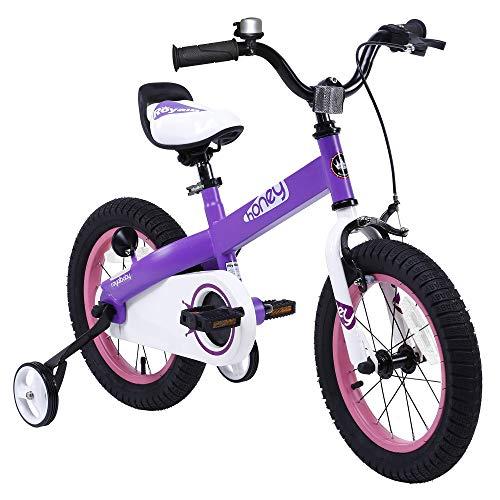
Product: RoyalBaby Honey & Buttons Kids Bike, for Boys & Girls, with Training Wheels or Kickstand
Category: Sports & Outdoors | Outdoor Recreation | Cycling | Kids' Bikes & Accessories | Kids' Bikes
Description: Wheels/Tires: RoyalBaby patented 2.4’’ wide tires ensure high riding stability.
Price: $110.21
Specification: Product Dimensions:         44 x 29 x 25 inches ; 23 pounds    |Shipping Weight: 30 pounds (View shipping rates and policies)|ASIN: B0146F9AWS|Item model number: RB16-15HL|    #42    in Kids' Bicycles    |    #76    in Amazon Launchpad Sports & Outdoors